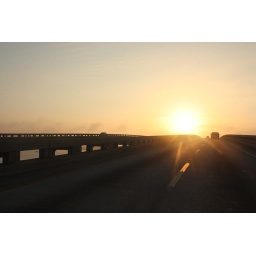
Sun coming up over the bridge to the beach